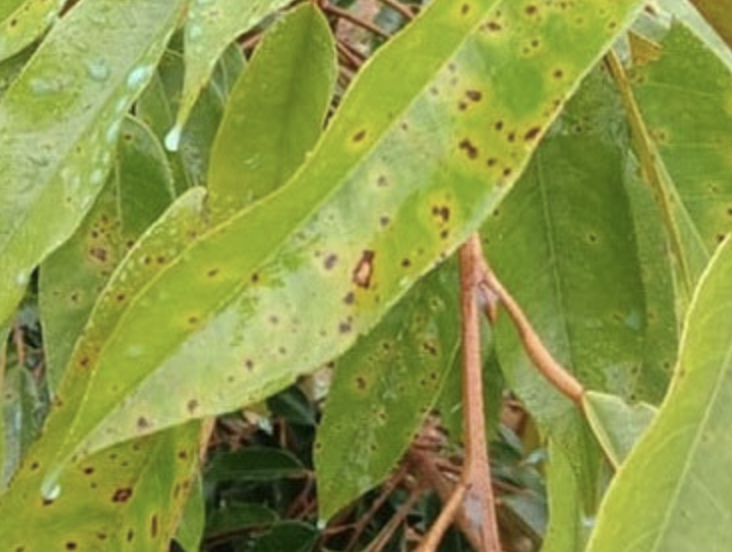
Label: canker_disease